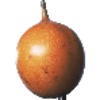
Label: Granadilla 1